Northern Michigan

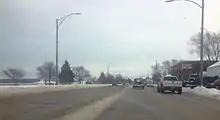
The Grandview Parkway in Traverse City serves as a bypass of downtown, and, in total, carries four different highways along its length: US-31, M-22, M-37, & M-72

Northern Michigan has significant natural gas reserves along the Antrim shale formation in northern Michigan. By some estimates it is the 15th largest gas field in the nation. Drilling activity peaked in the late 1980s and early 1990s, In 2014, Encana, the Canadian company who had been drilling in Northern Michigan, sold their mineral rights to Marathon Oil order to focus on more profitable operations elsewhere. For oil interest, Encana amassed rights for the Collingwood-Utica Shale (Michigan) between 2008 and 2010, mostly in Cheboygan, Kalkaska, Michigan, and Missaukee counties. The Collingwood layer is two miles below the surface and would require horizontal drilling.